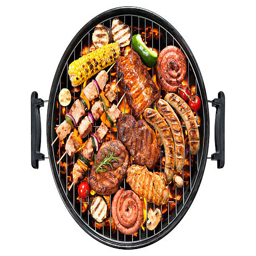
overview of various meats and vegetables on a round grill